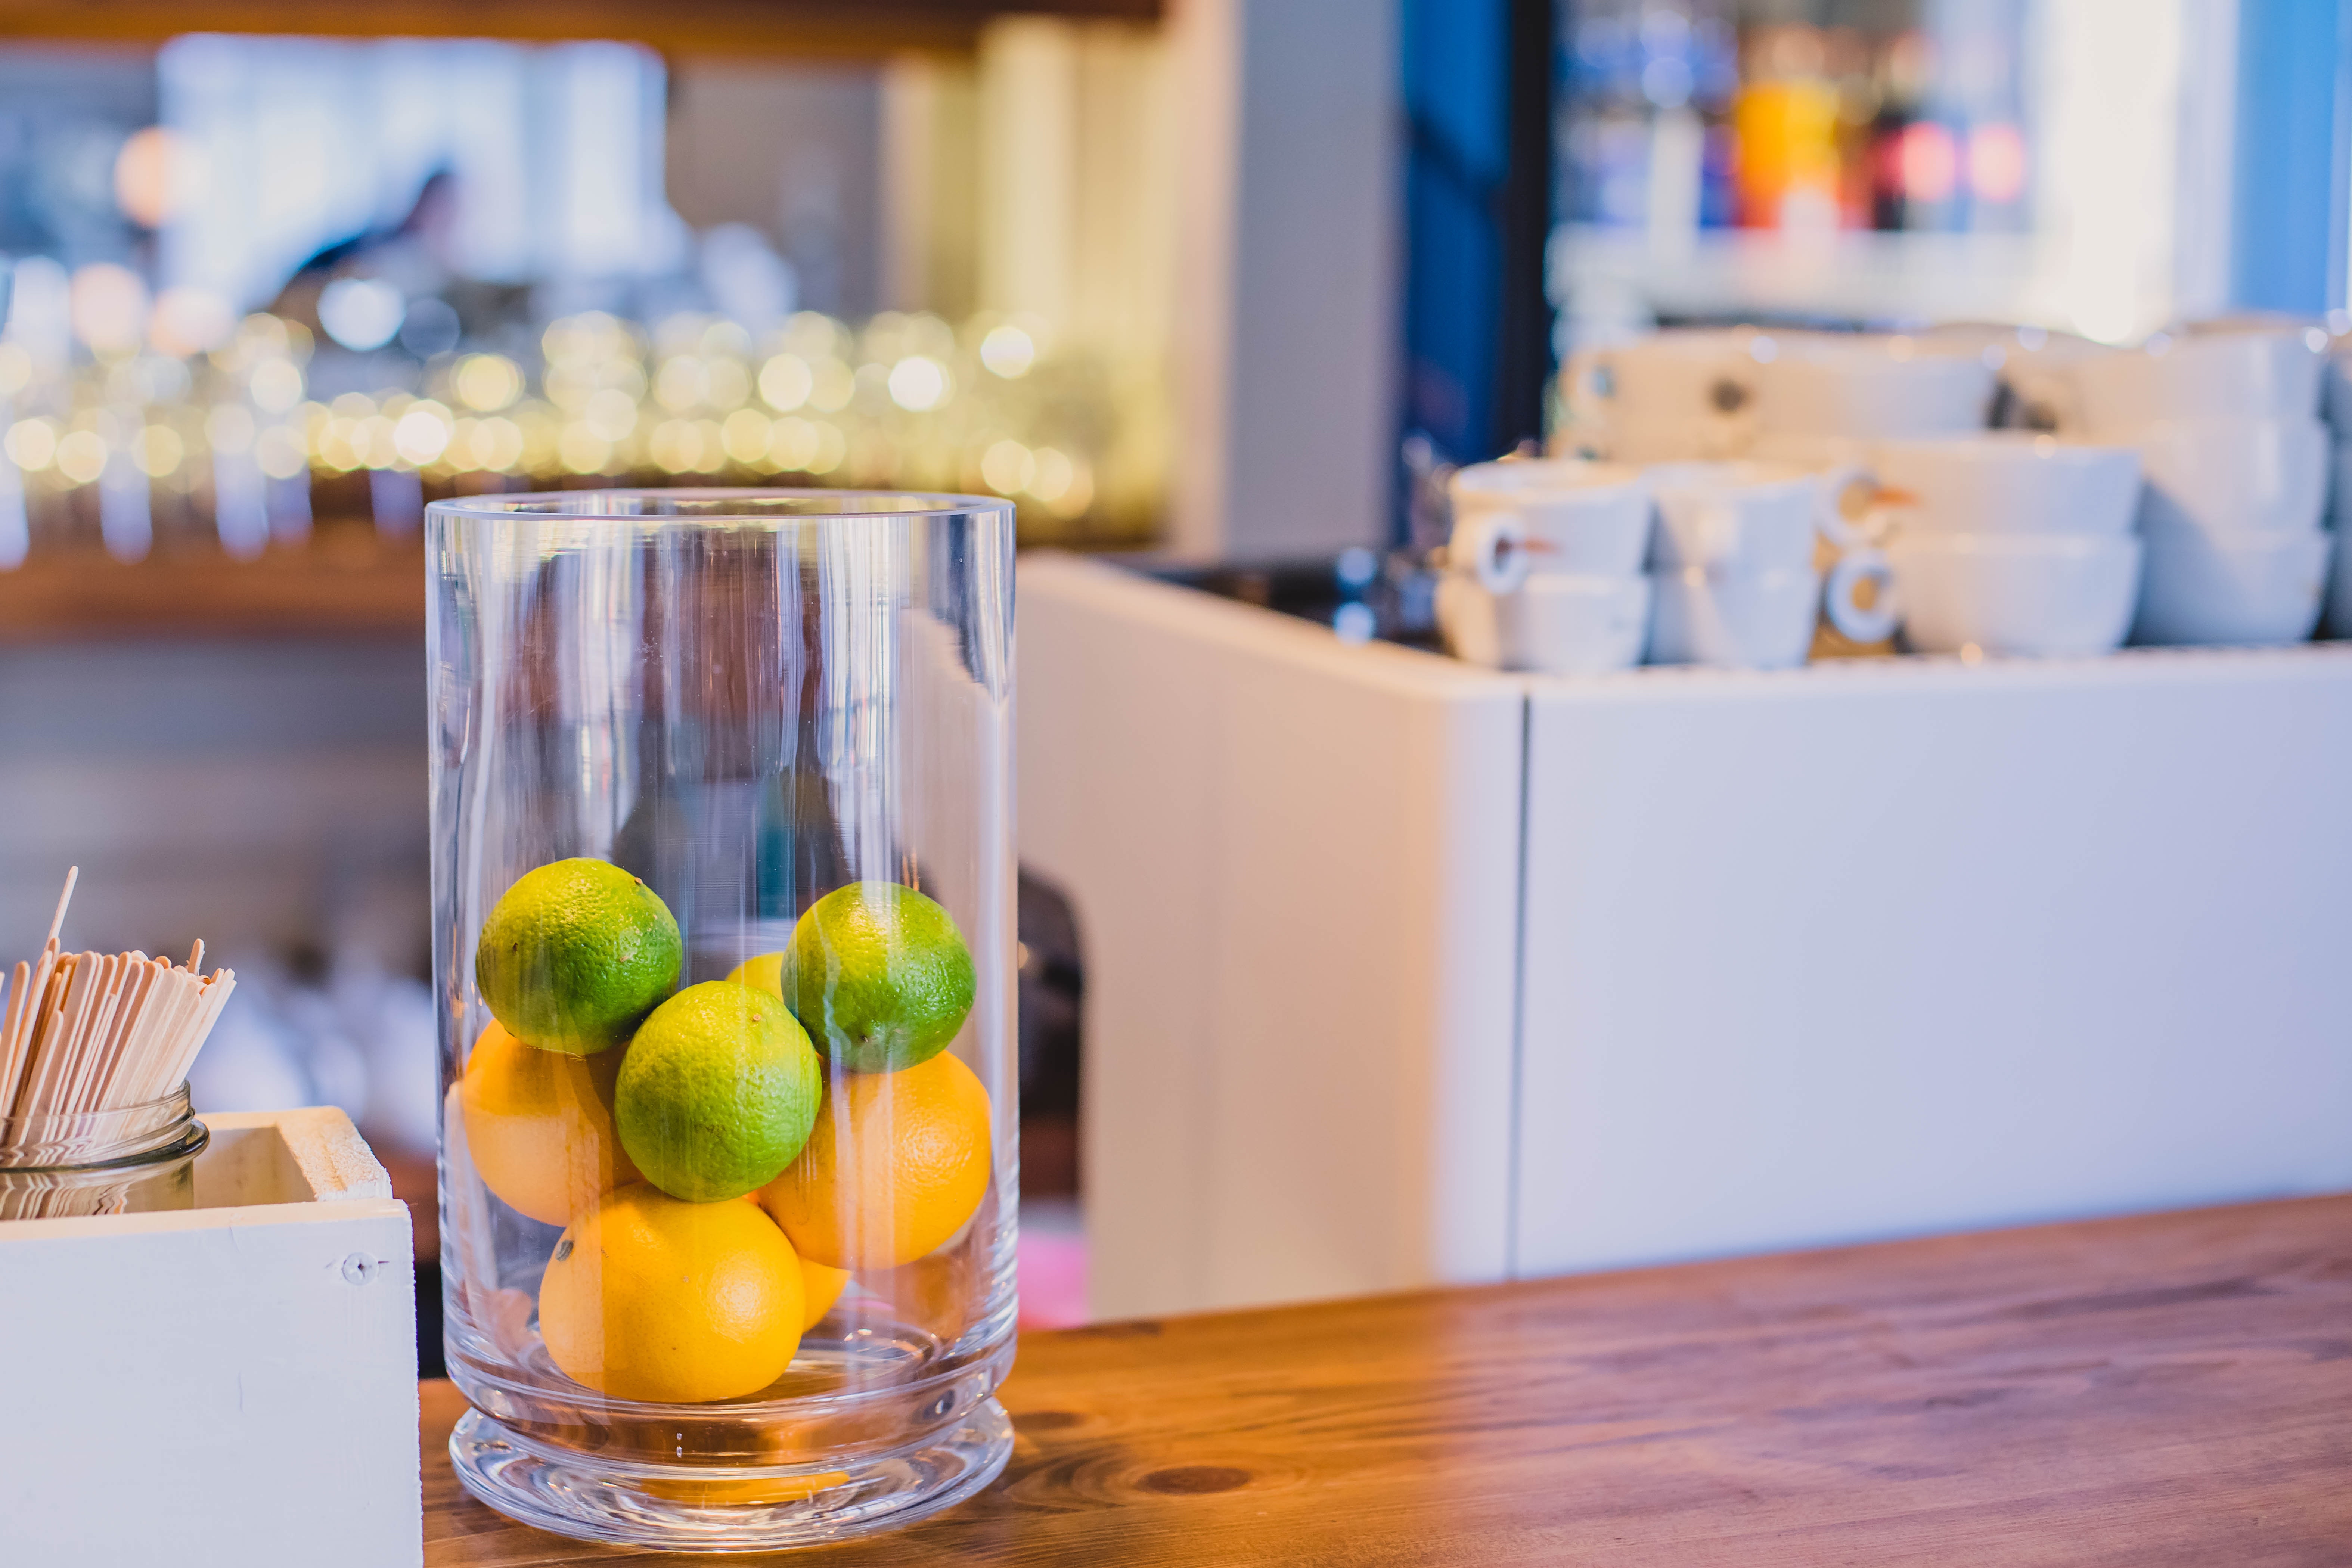
drink, table, brunch, cocktail, juice, liqueur, fruit, food, produce, lemonade